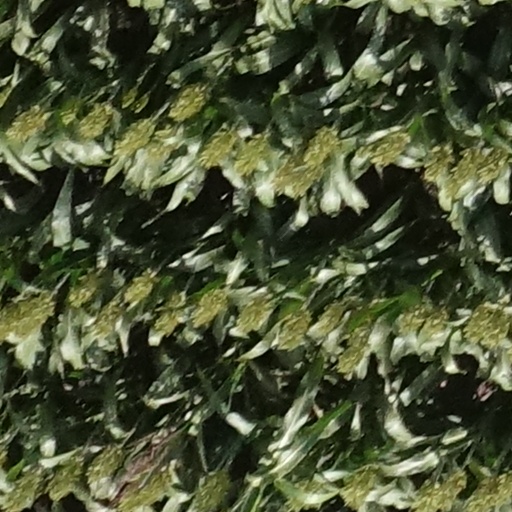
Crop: sorghum